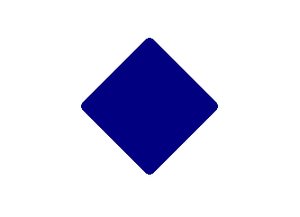
Le XXVᵉ corps est un corps d'armée de l'armée de l'Union pendant la guerre de Sécession. Il est unique, parce qu'il est presque entièrement composé de troupes afro-américaines, qui appartenaient jusque-là au X et au XVIII corps.